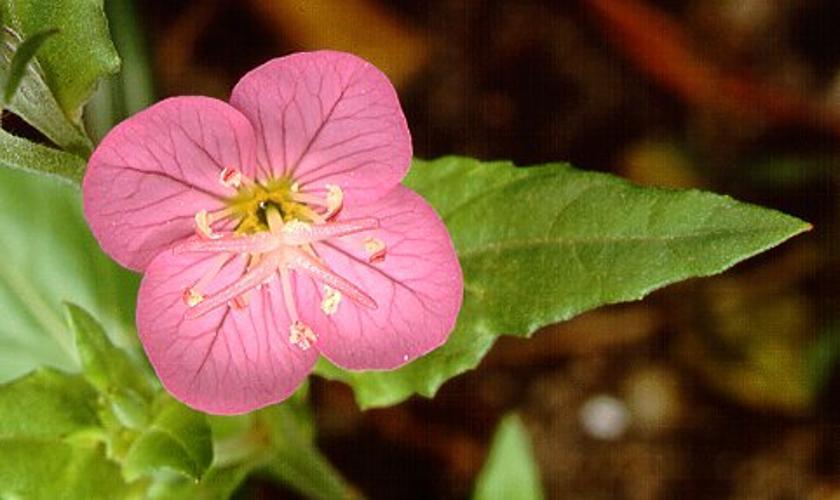
Label: pink primrose